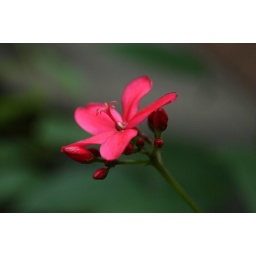
flower in red